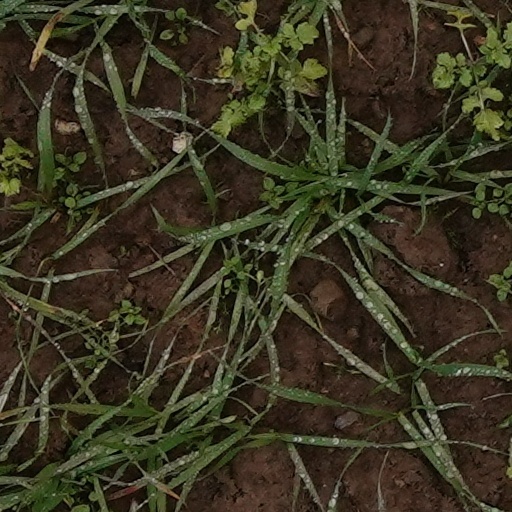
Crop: wheat